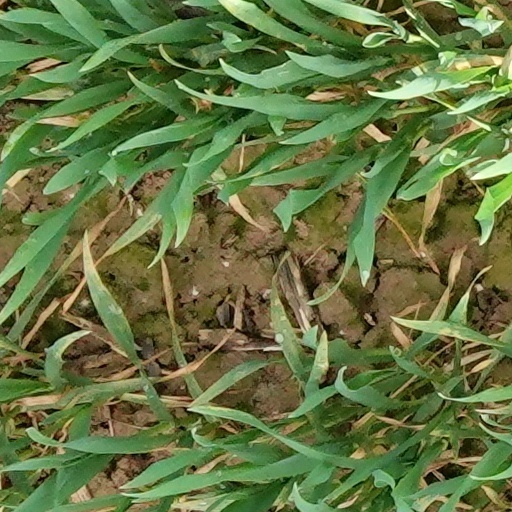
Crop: wheat